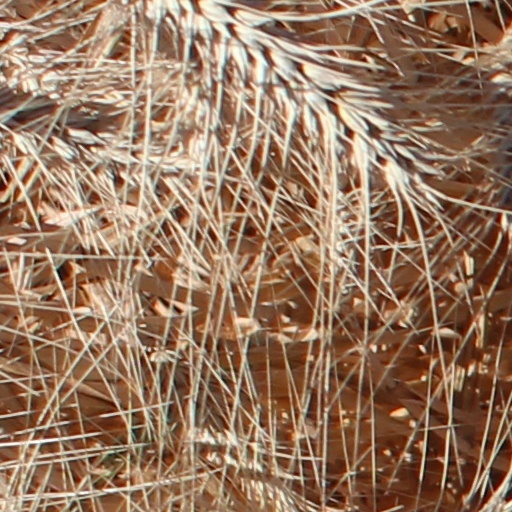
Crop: wheat